List of songs recorded by Nirvana

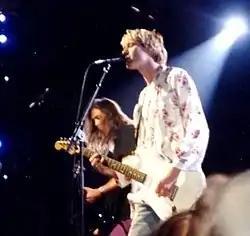
Kurt Cobain, in blonde hair, singing into a microphone onstage while Krist Novoselic plays bass in the background

Nirvana was an American grunge band formed by singer and guitarist Kurt Cobain and bassist Krist Novoselic in Aberdeen, Washington in 1987, with drummer Dave Grohl joining the band in 1990.